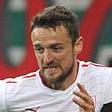
Age: 27